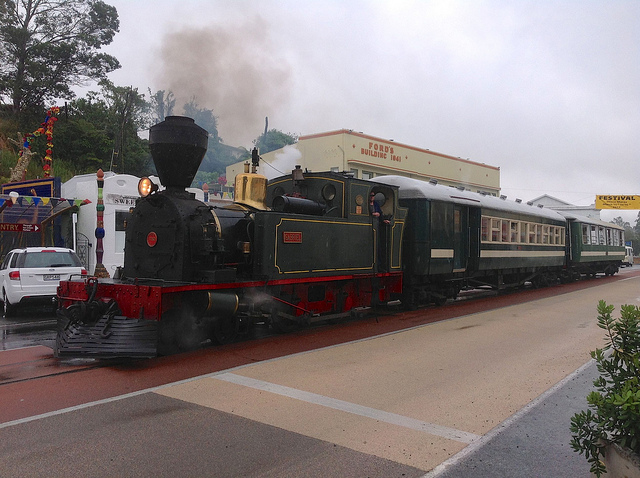
there is a old train going down the railroad

A steam train on the tracks in a small town

A steam train with two carriages on tracks.

a old fashion train rolling through town gleaming

An old fashioned style train traveling down train tracks.